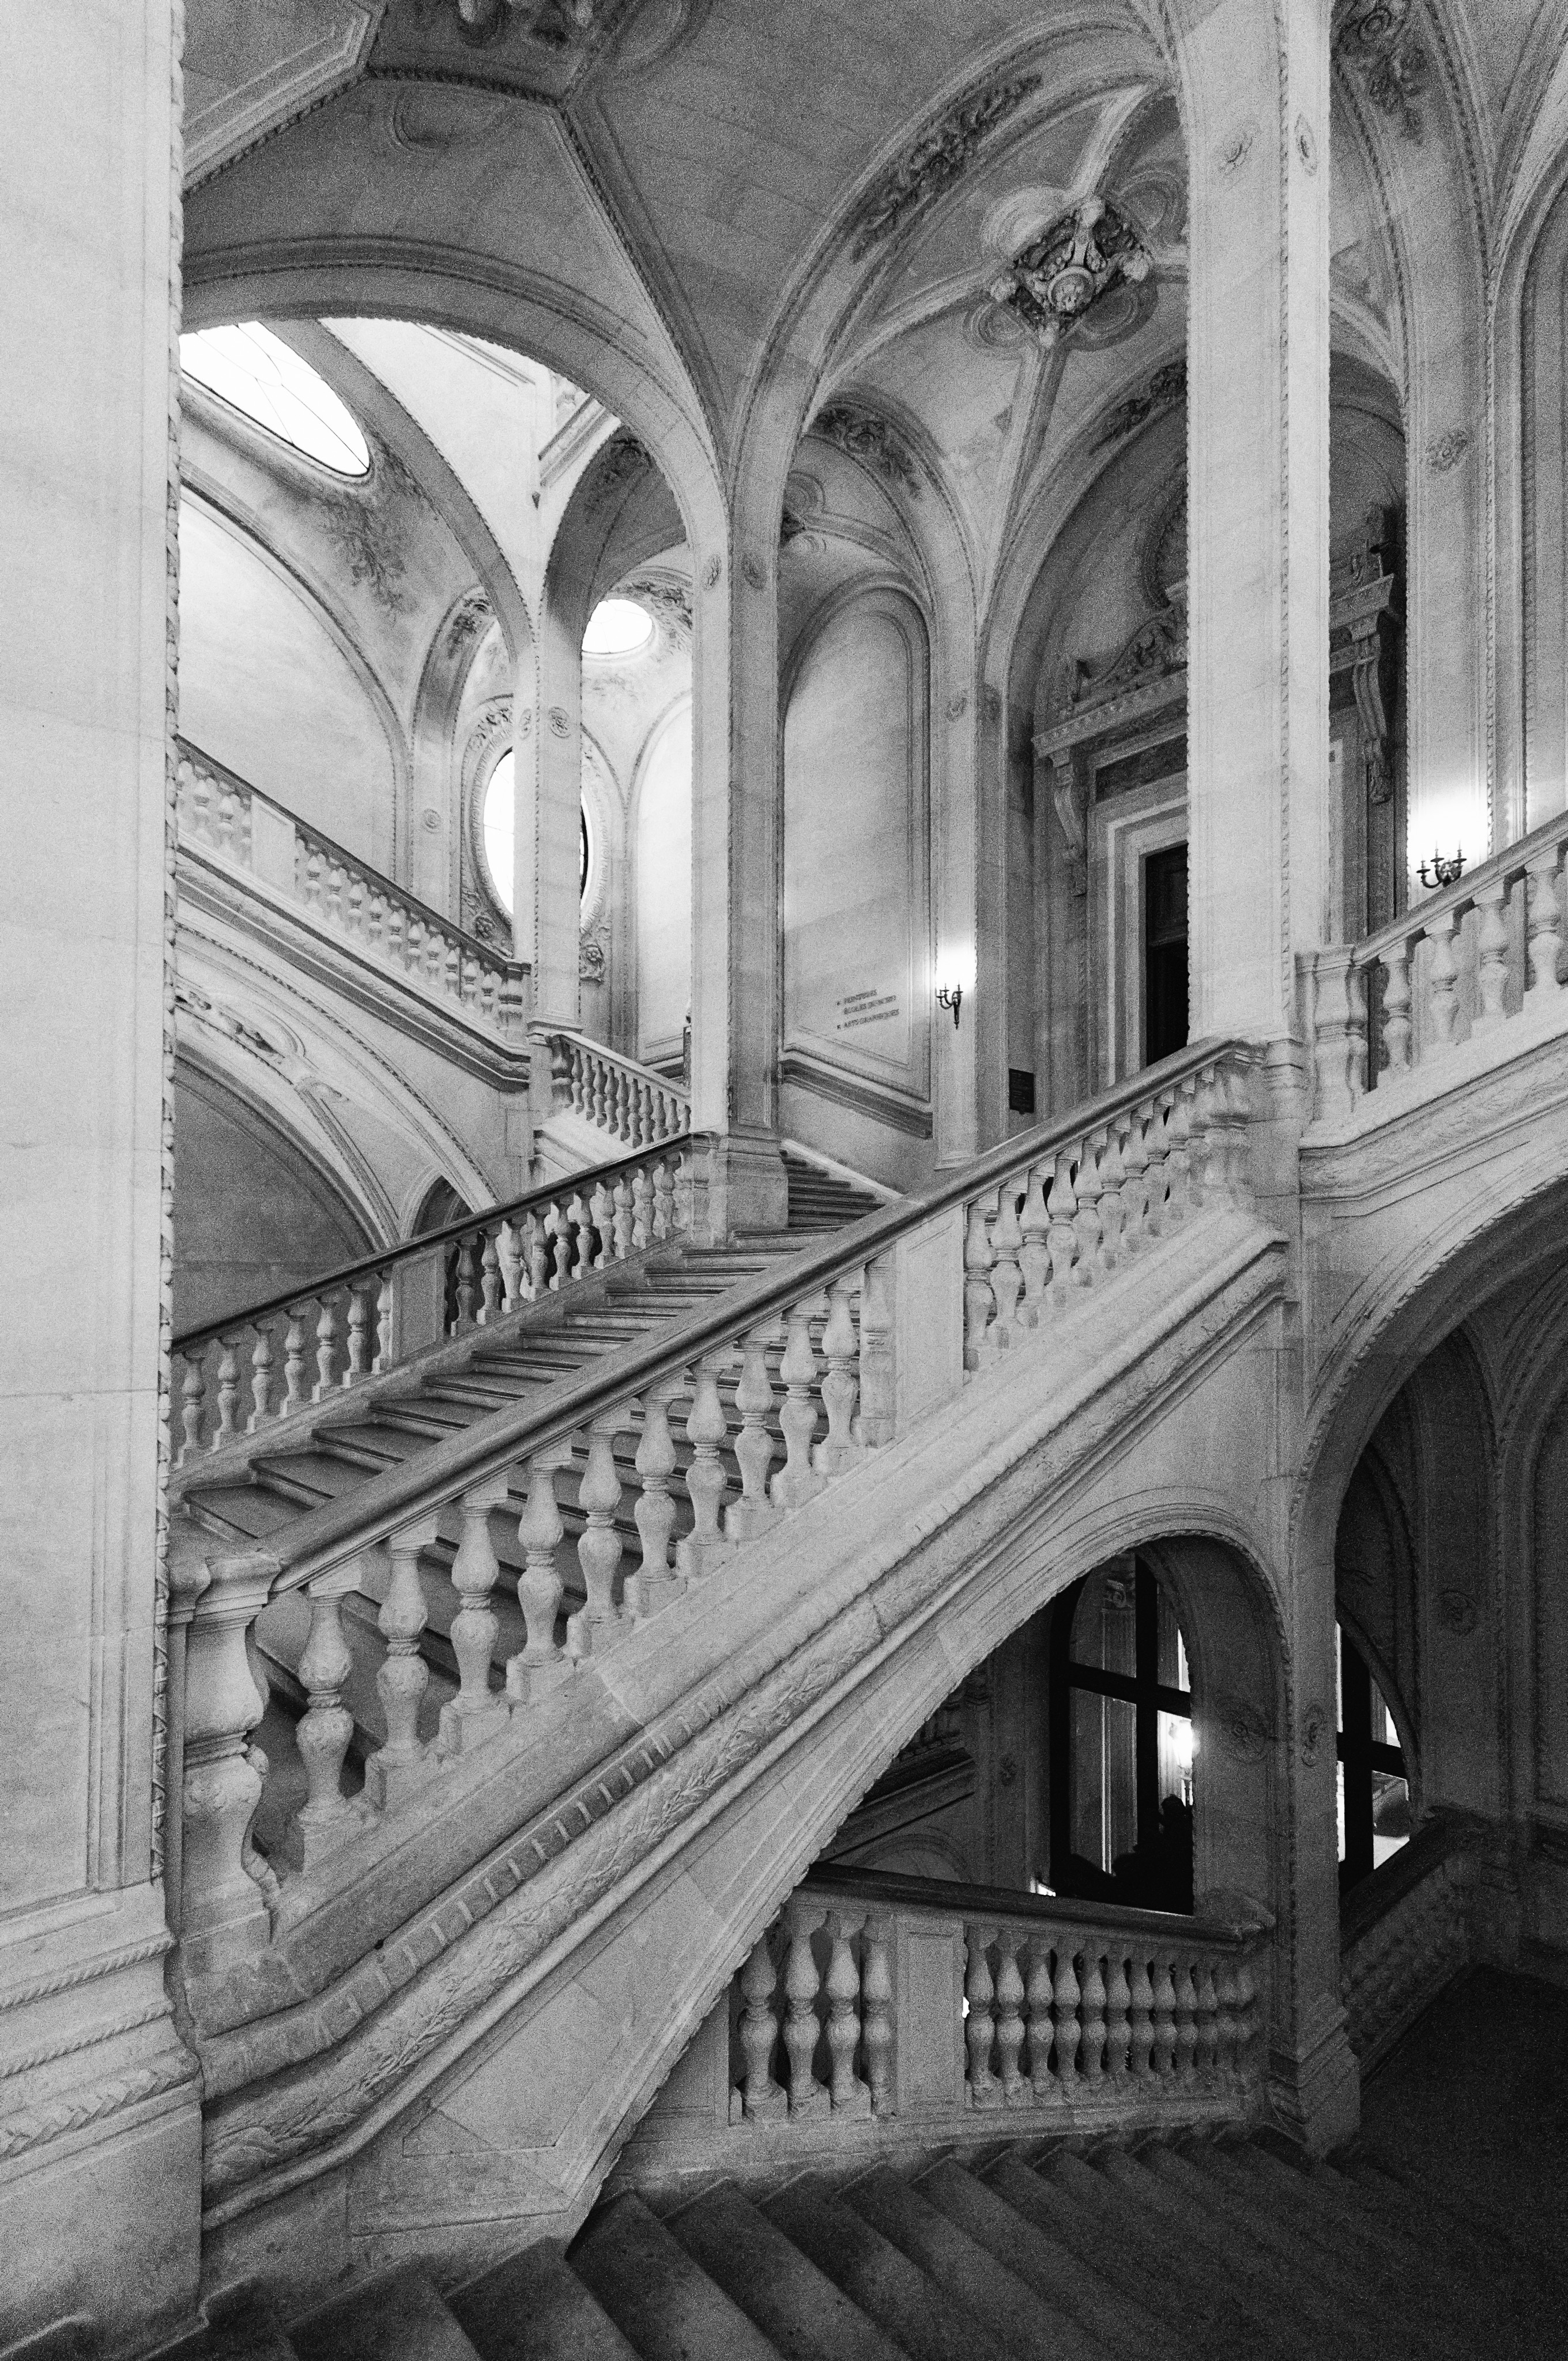
black and white, architecture, white, staircase, arch, louvre, monochrome, stairs, symmetry, history, arcade, shape, emergence, gradually, stiegenhaus, monochrome photography, ancient history